Rebecca Callard

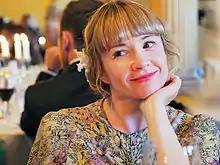

Callard was born Rebecca Jayne Atkinson, the only surviving child from her mother Beverley Callard's first marriage to Paul Atkinson. Her parents divorced in 1978, and her mother remarried three times, to David Sowden, Steven Callard, and Jon McEwan. As a young actress, Rebecca was credited in early roles as Rebecca Sowden; she changed her stage name to Rebecca Callard following her mother's 1989 marriage to Steven Callard.